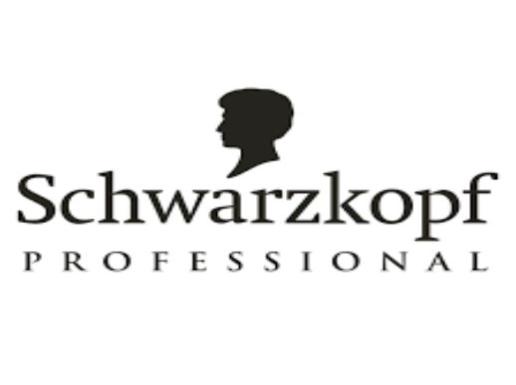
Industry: Necessities